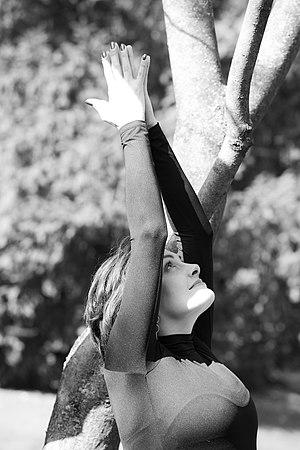
Ferdie Happy Yoga 1 - Happy Yoga